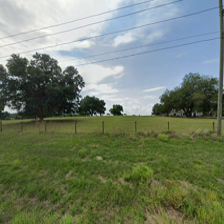
Label: streetView